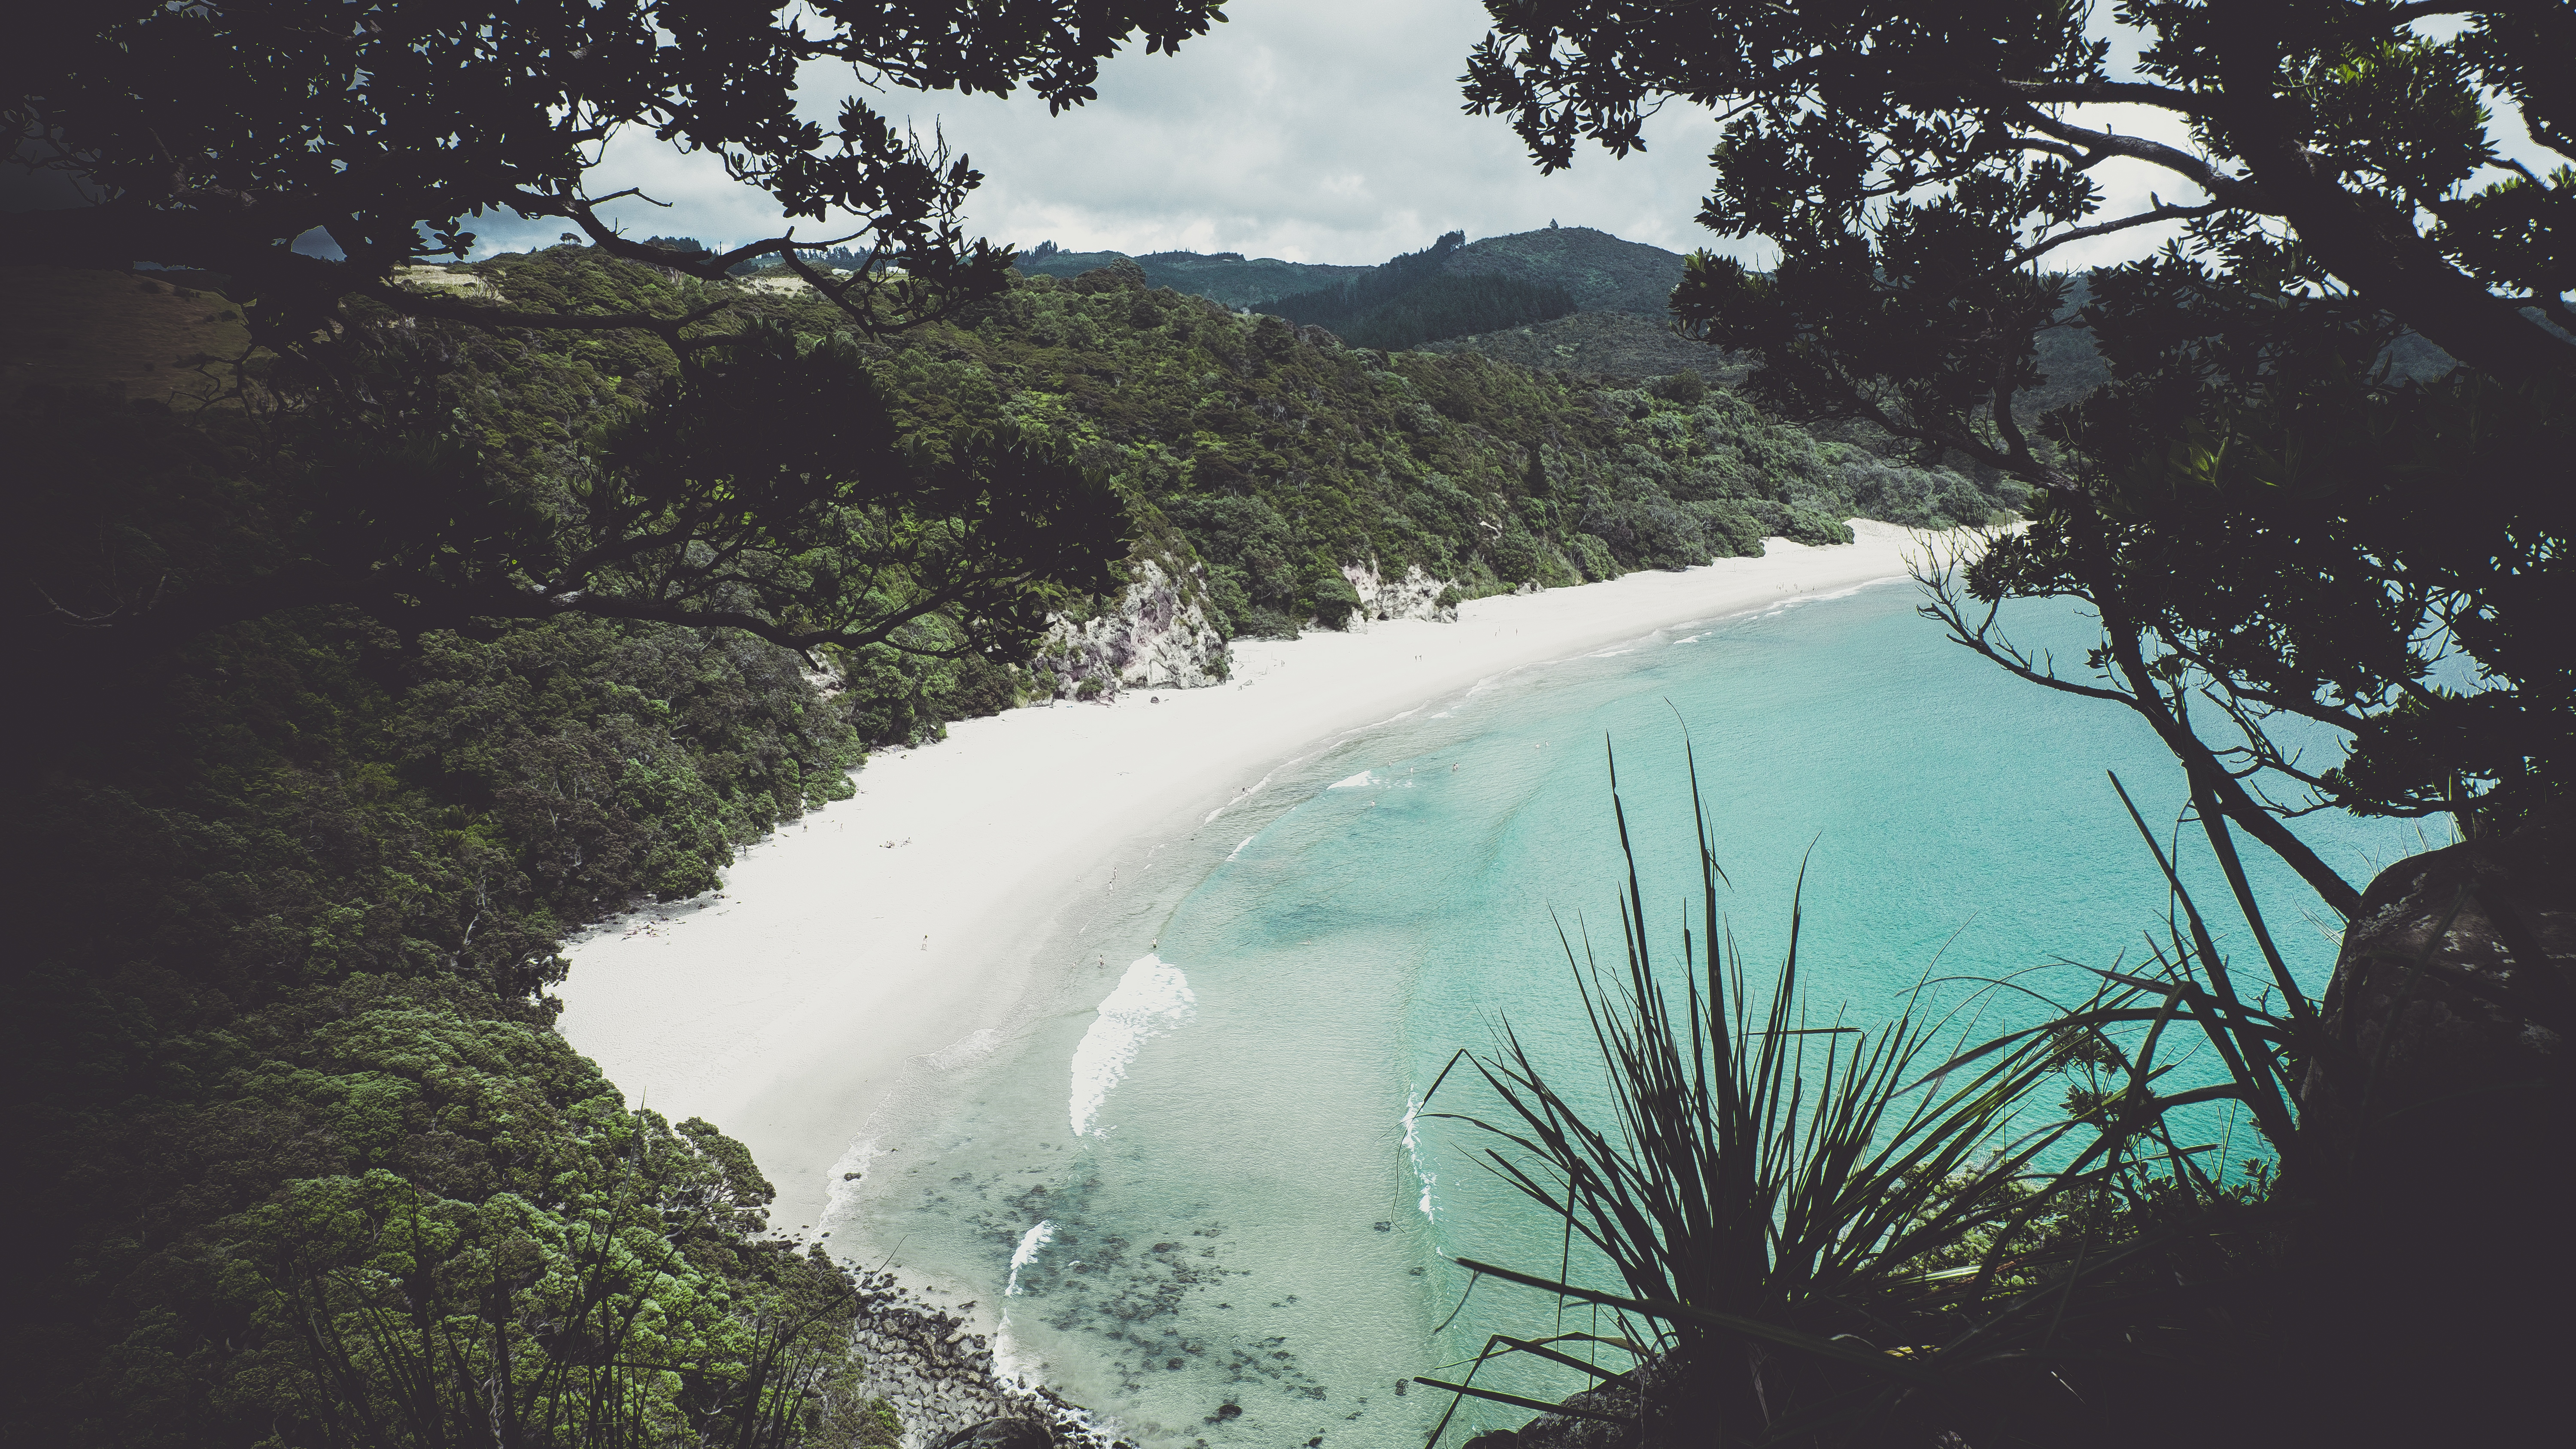
body of water, water resources, water, nature, natural landscape, wilderness, nature reserve, sky, coast, bay, coastal and oceanic landforms, tropics, river, sea, tree, inlet, watercourse, lake, lagoon, ocean, mountain, cove, tourism, vacation, national park, beach